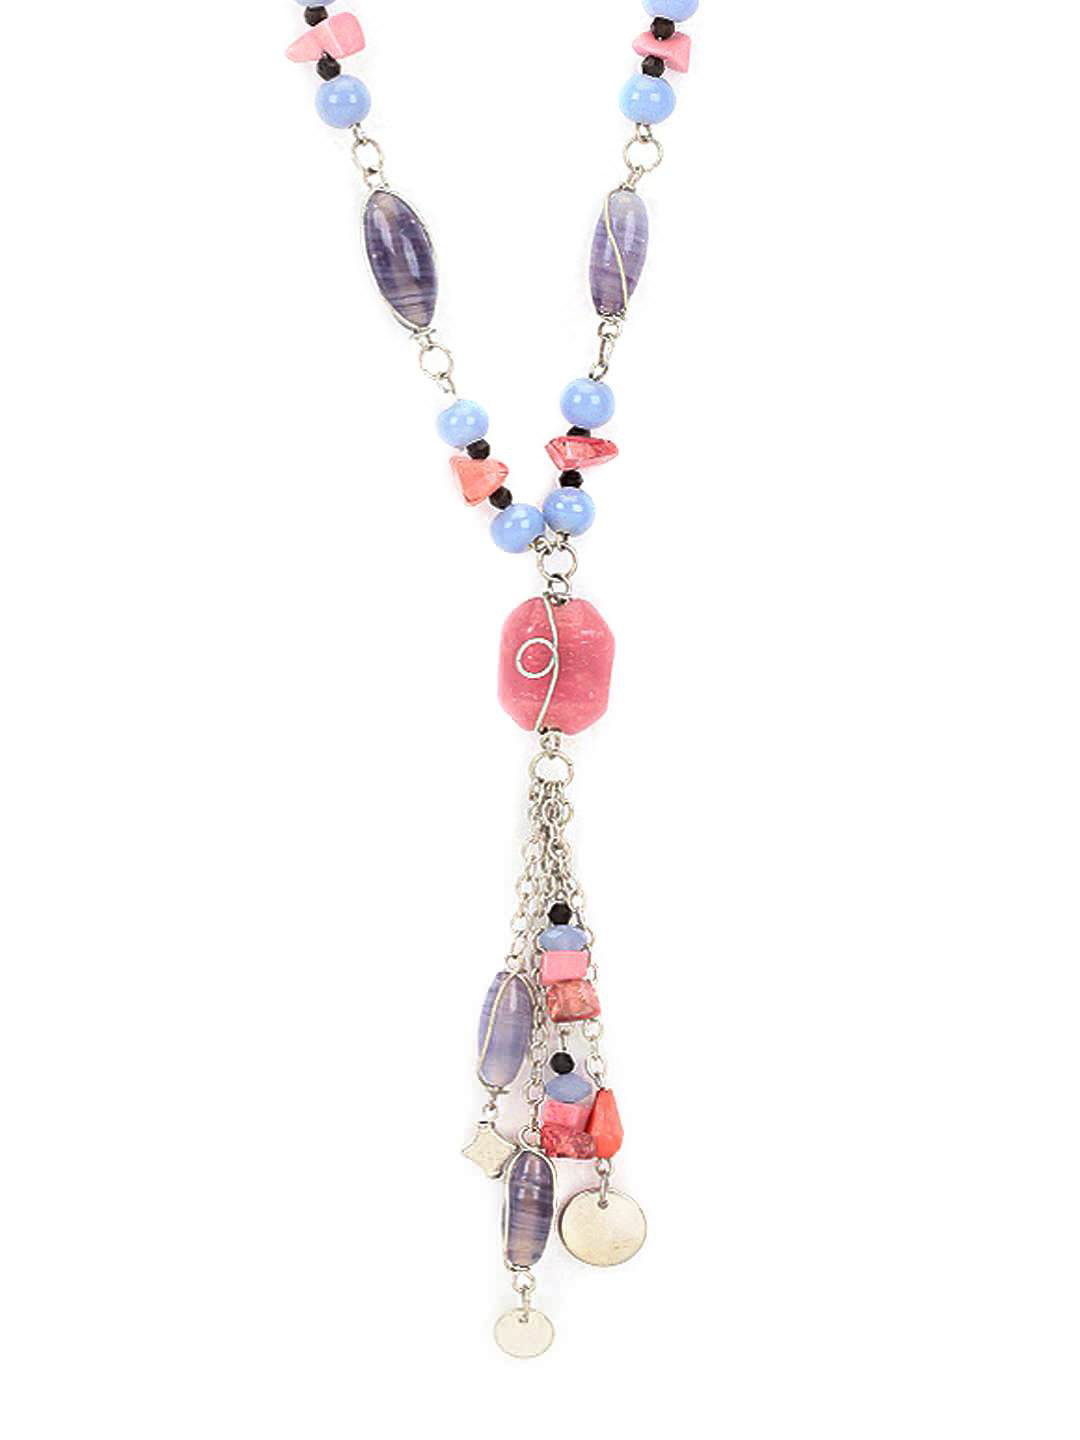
Femella Blue Necklace
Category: Accessories / Jewellery / Necklace and Chains
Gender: Women
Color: Blue
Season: Fall 2012
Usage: Casual